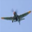
Label: airplane